Chinese New Year's Eve

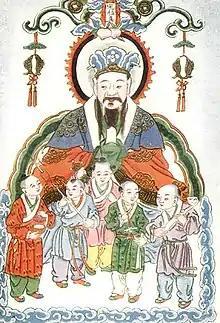

The Chinese Kitchen God is regarded as the ambassador of the Jade Emperor to each Chinese family. It is said that at the midnight of Chinese New Year's Eve, the kitchen god from each family should go to heaven to report the family's deeds during the year. On Chinese New Year, the kitchen god returns to the earth and each family welcomes him by pasting a new picture of him in the kitchen.